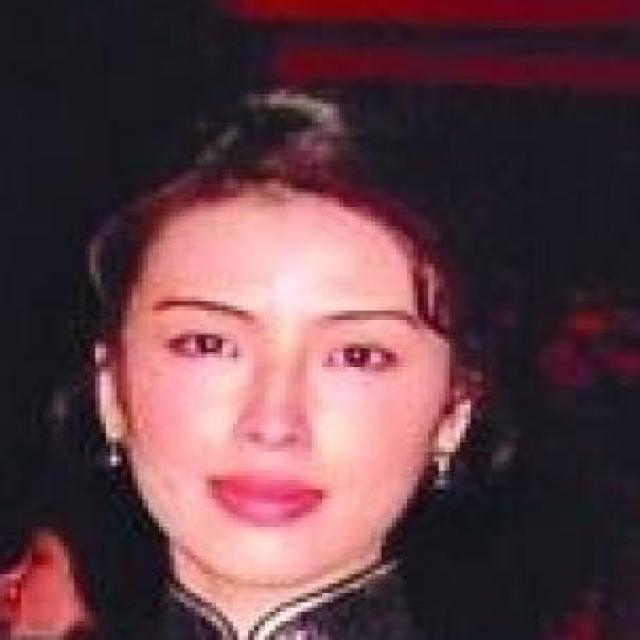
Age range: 21-44